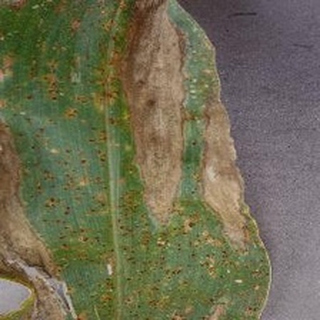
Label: corn_northern_leaf_blight